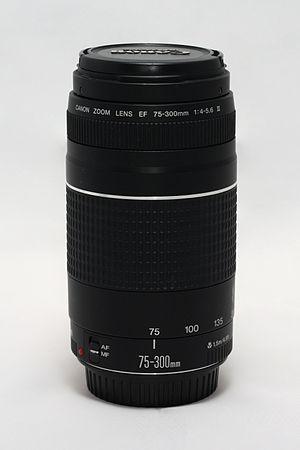
Le telezoom Canon EF 75-300mm f:4-5.6 III.